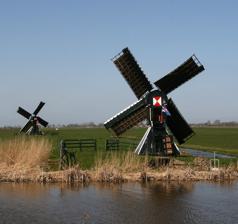
Building: Kramersmolen, Goutum
Country: Netherlands
Year built: 2002
Kramersmolen, Goutum Origin Mill name Kramersmolen Mill location Boksumerdyk 11, 9084 AA Goutum Coordinates 53°10′32″N 5°45′54″E / 53.17556°N 5.76500°E / 53.17556; 5.76500 Operator(s) Stichting De Fryske Mole Year built 2002 Information Purpose Drainage mill Type Hollow Post Mill Roundhouse storeys Single storey roundhouse No. of sails Four sails Type of sails Common sails Windshaft Wood Winding Tailpole and winch Type of pump Archimedes' screw Kramersmolen is a hollow post mill in Goutum , Friesland , Netherlands which was built in 2002. The mill is listed as a Rijksmonument , number 24508. History The mill was originally built in the 18th century at Wirdum to drain the Wirdumer Nieuwland polder. At Wirdum, it was also known by the name of Old Barrahûs . It has always formed a pair with Molen Hoogland . On 1 March 1949, the cap and sails were blown of in a storm. The mill was soon repaired. The mill was restored in 1968-69. On 30 September 1986, the mill was sold to Stichting De Fryske Mole (English: Frisian Mills Foundation ). In 1995, it was moved to Zwette, along with Molen Hoogland . Following the latter mill's destruction by fire in 1999, another site was sought and the mill was moved to Goutum in 2002. The mill was officially re-opened on 24 October 2002. The mill is kept in full working order and held in reserve should it be needed in an emergency. Description For an explanation of the various items of machinery, see Mill machinery . Kramersmolen is what the Dutch describe as an spinnenkop . It is a hollow post mill on a single storey square roundhouse. The mill is winded by tailpole and winch. The roundhouse and mill body are covered in vertical boards, while the roof of the mill is boarded horizontally. The sails are common sails. They have a span of 8.35 metres (27 ft 5 in). The sails are carried on a wooden windshaft . The windshaft also carries the brake wheel which has 26 cogs. This drives the wallower (15 cogs) at  the top of the upright shaft . At the bottom of the upright shaft , the crown wheel , which has 26 cogs drives a gearwheel with 25 cogs on the axle of the Archimedes' screw . The axle of the Archimedes' screw is 200 millimetres (8 in) diameter. The screw is 680 millimetres (2 ft 3 in) diameter . Each revolution of the screw lifts 81 litres (18 imp gal) of water. Public access Kramersmolen is open by appointment. References